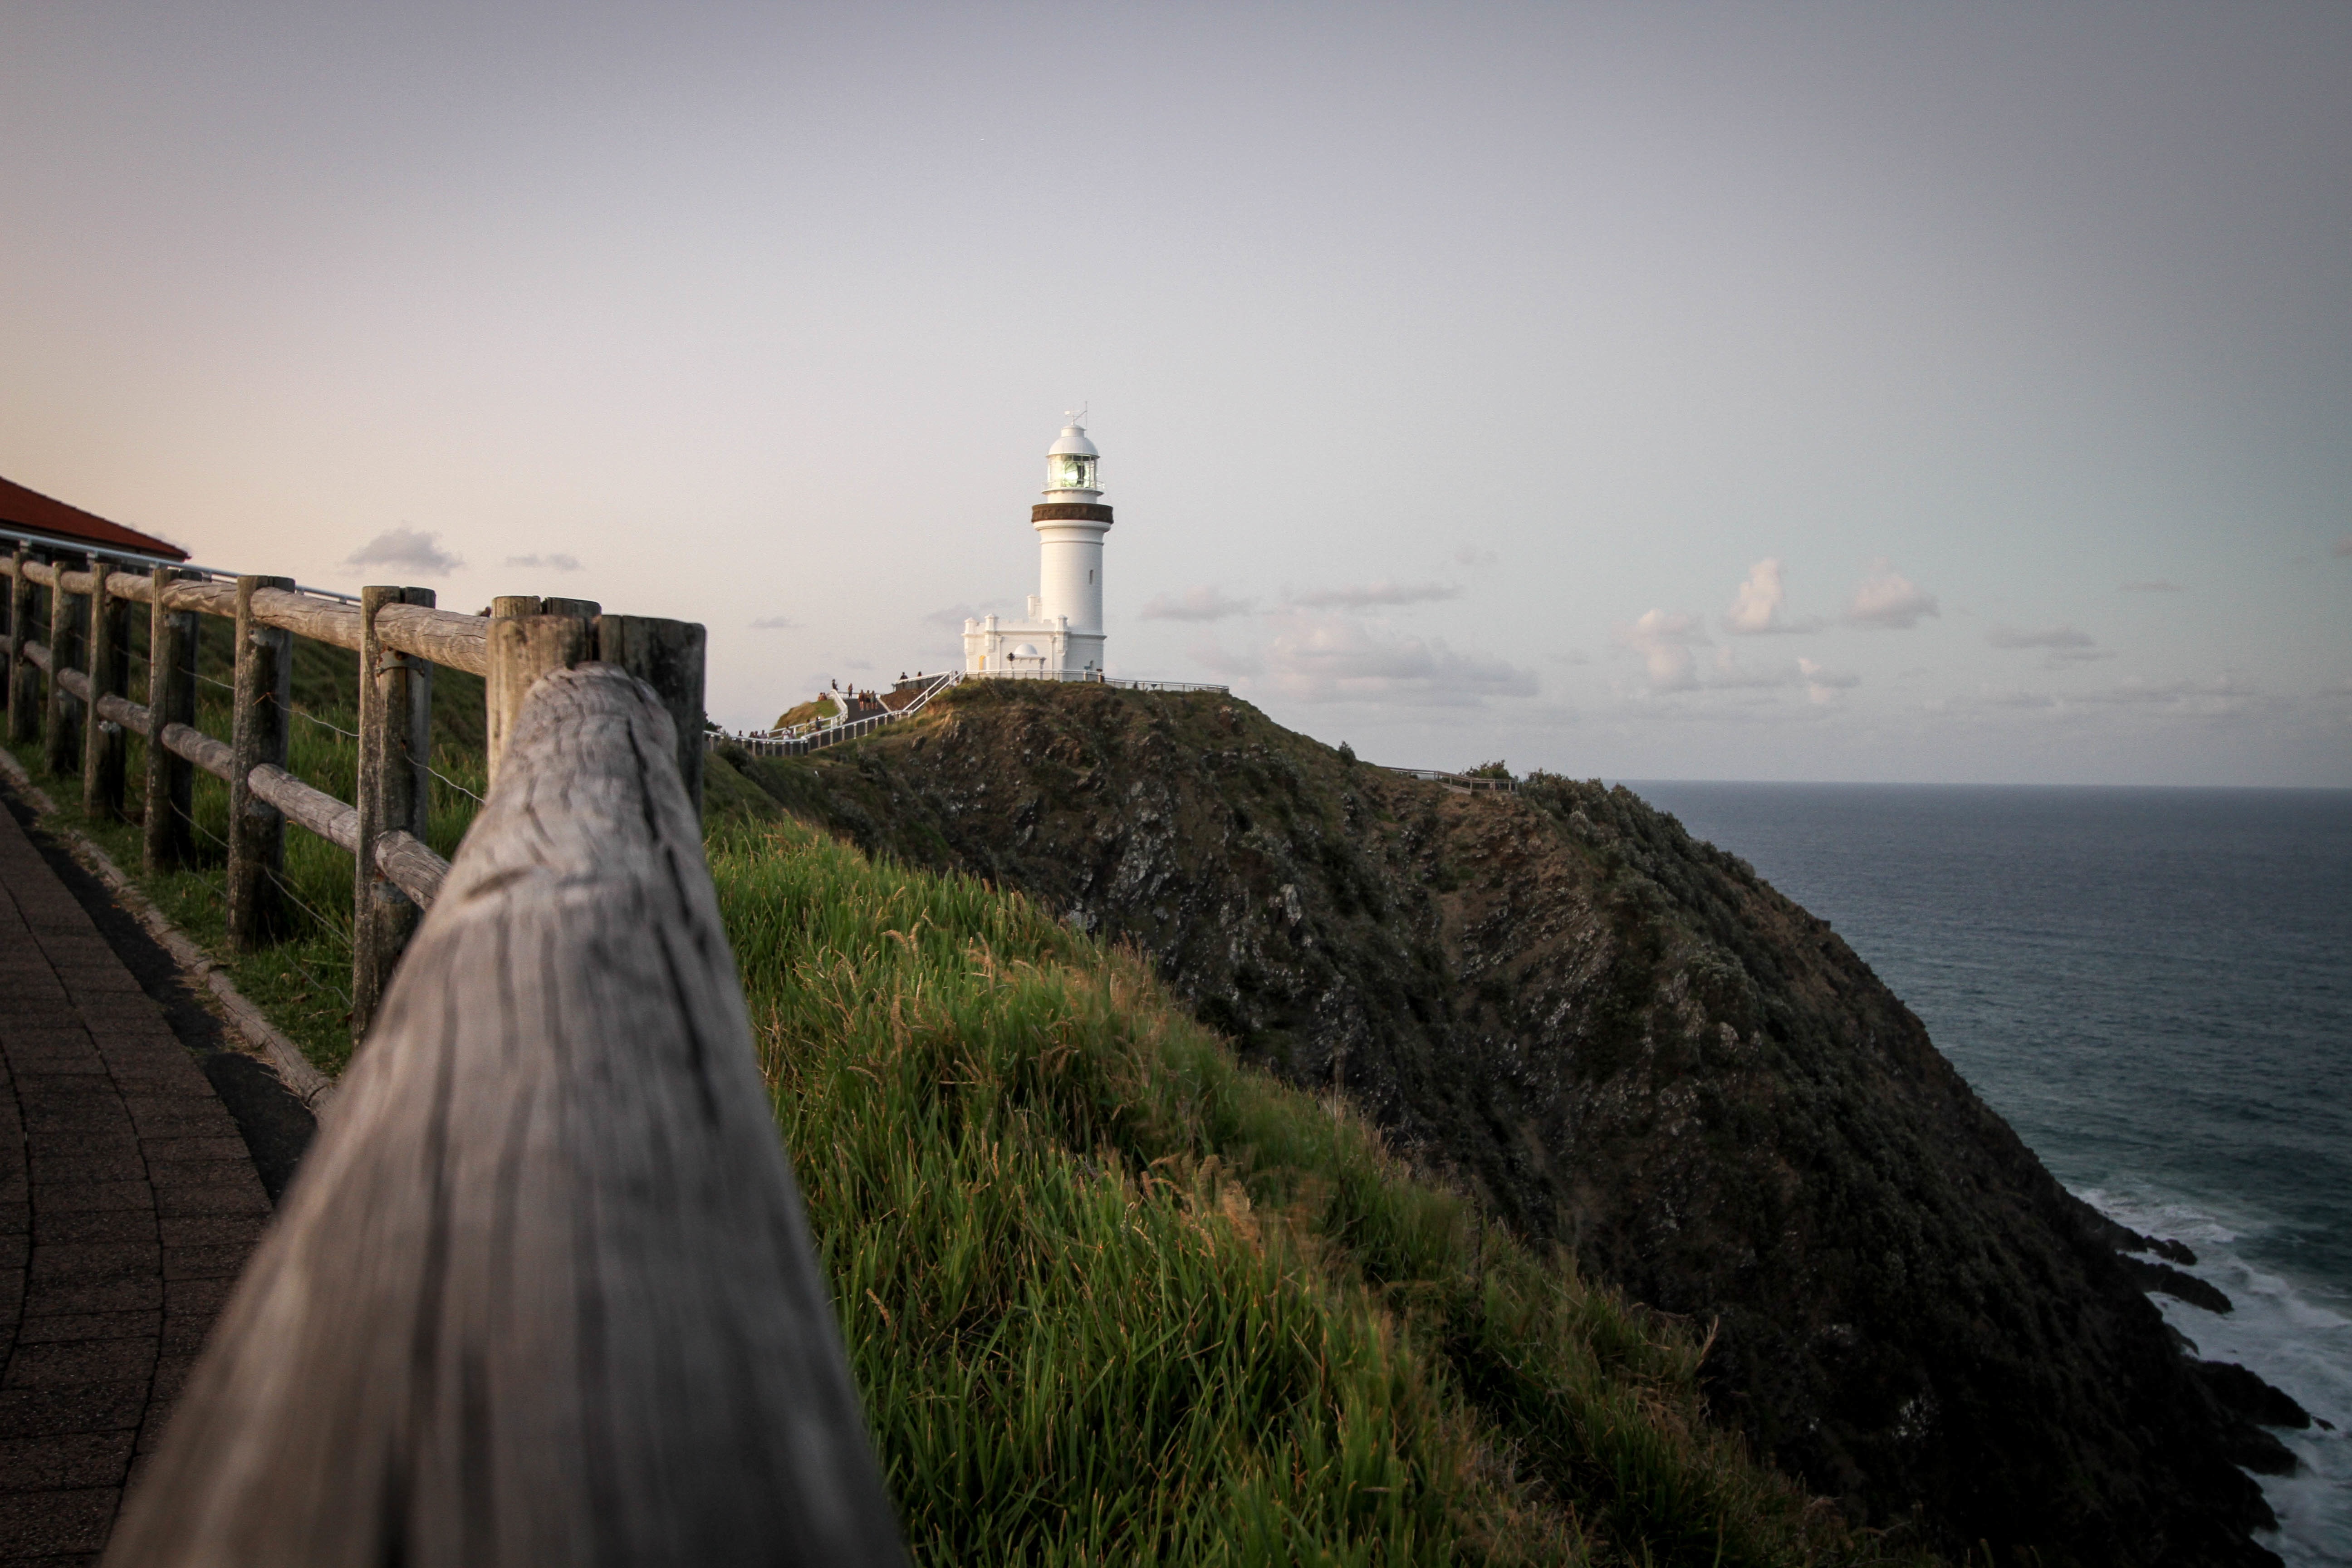
sea, coast, water, ocean, horizon, lighthouse, morning, wave, pier, cliff, tower, terrain, cape, atmospheric phenomenon